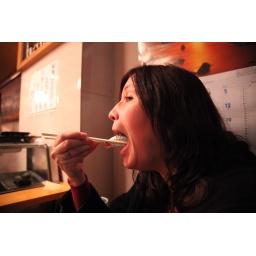
We waited 2 hours in the rain at the fish market for this great sushi.